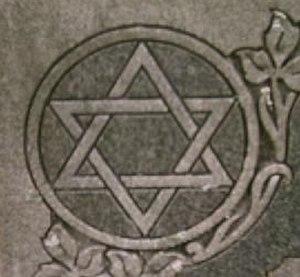
Étoile de David sur une pierre tombale du cimetière juif de Krugerdorf, Ontario
Par sceau de Salomon, on peut entendre deux choses liées :
La synagogue de Rouyn-Noranda, située au Québec, Canada, fut construite en 1948 sous le nom de Beit Knesset Israel en hébreu ou Kneseth Israel Congregation en anglais par la Rouyn-Noranda Hebrew Congregation. Une première synagogue en bois avait été construite auparavant en 1932 au même endroit. Elle ferma ses portes comme lieu de culte juif en 1972.